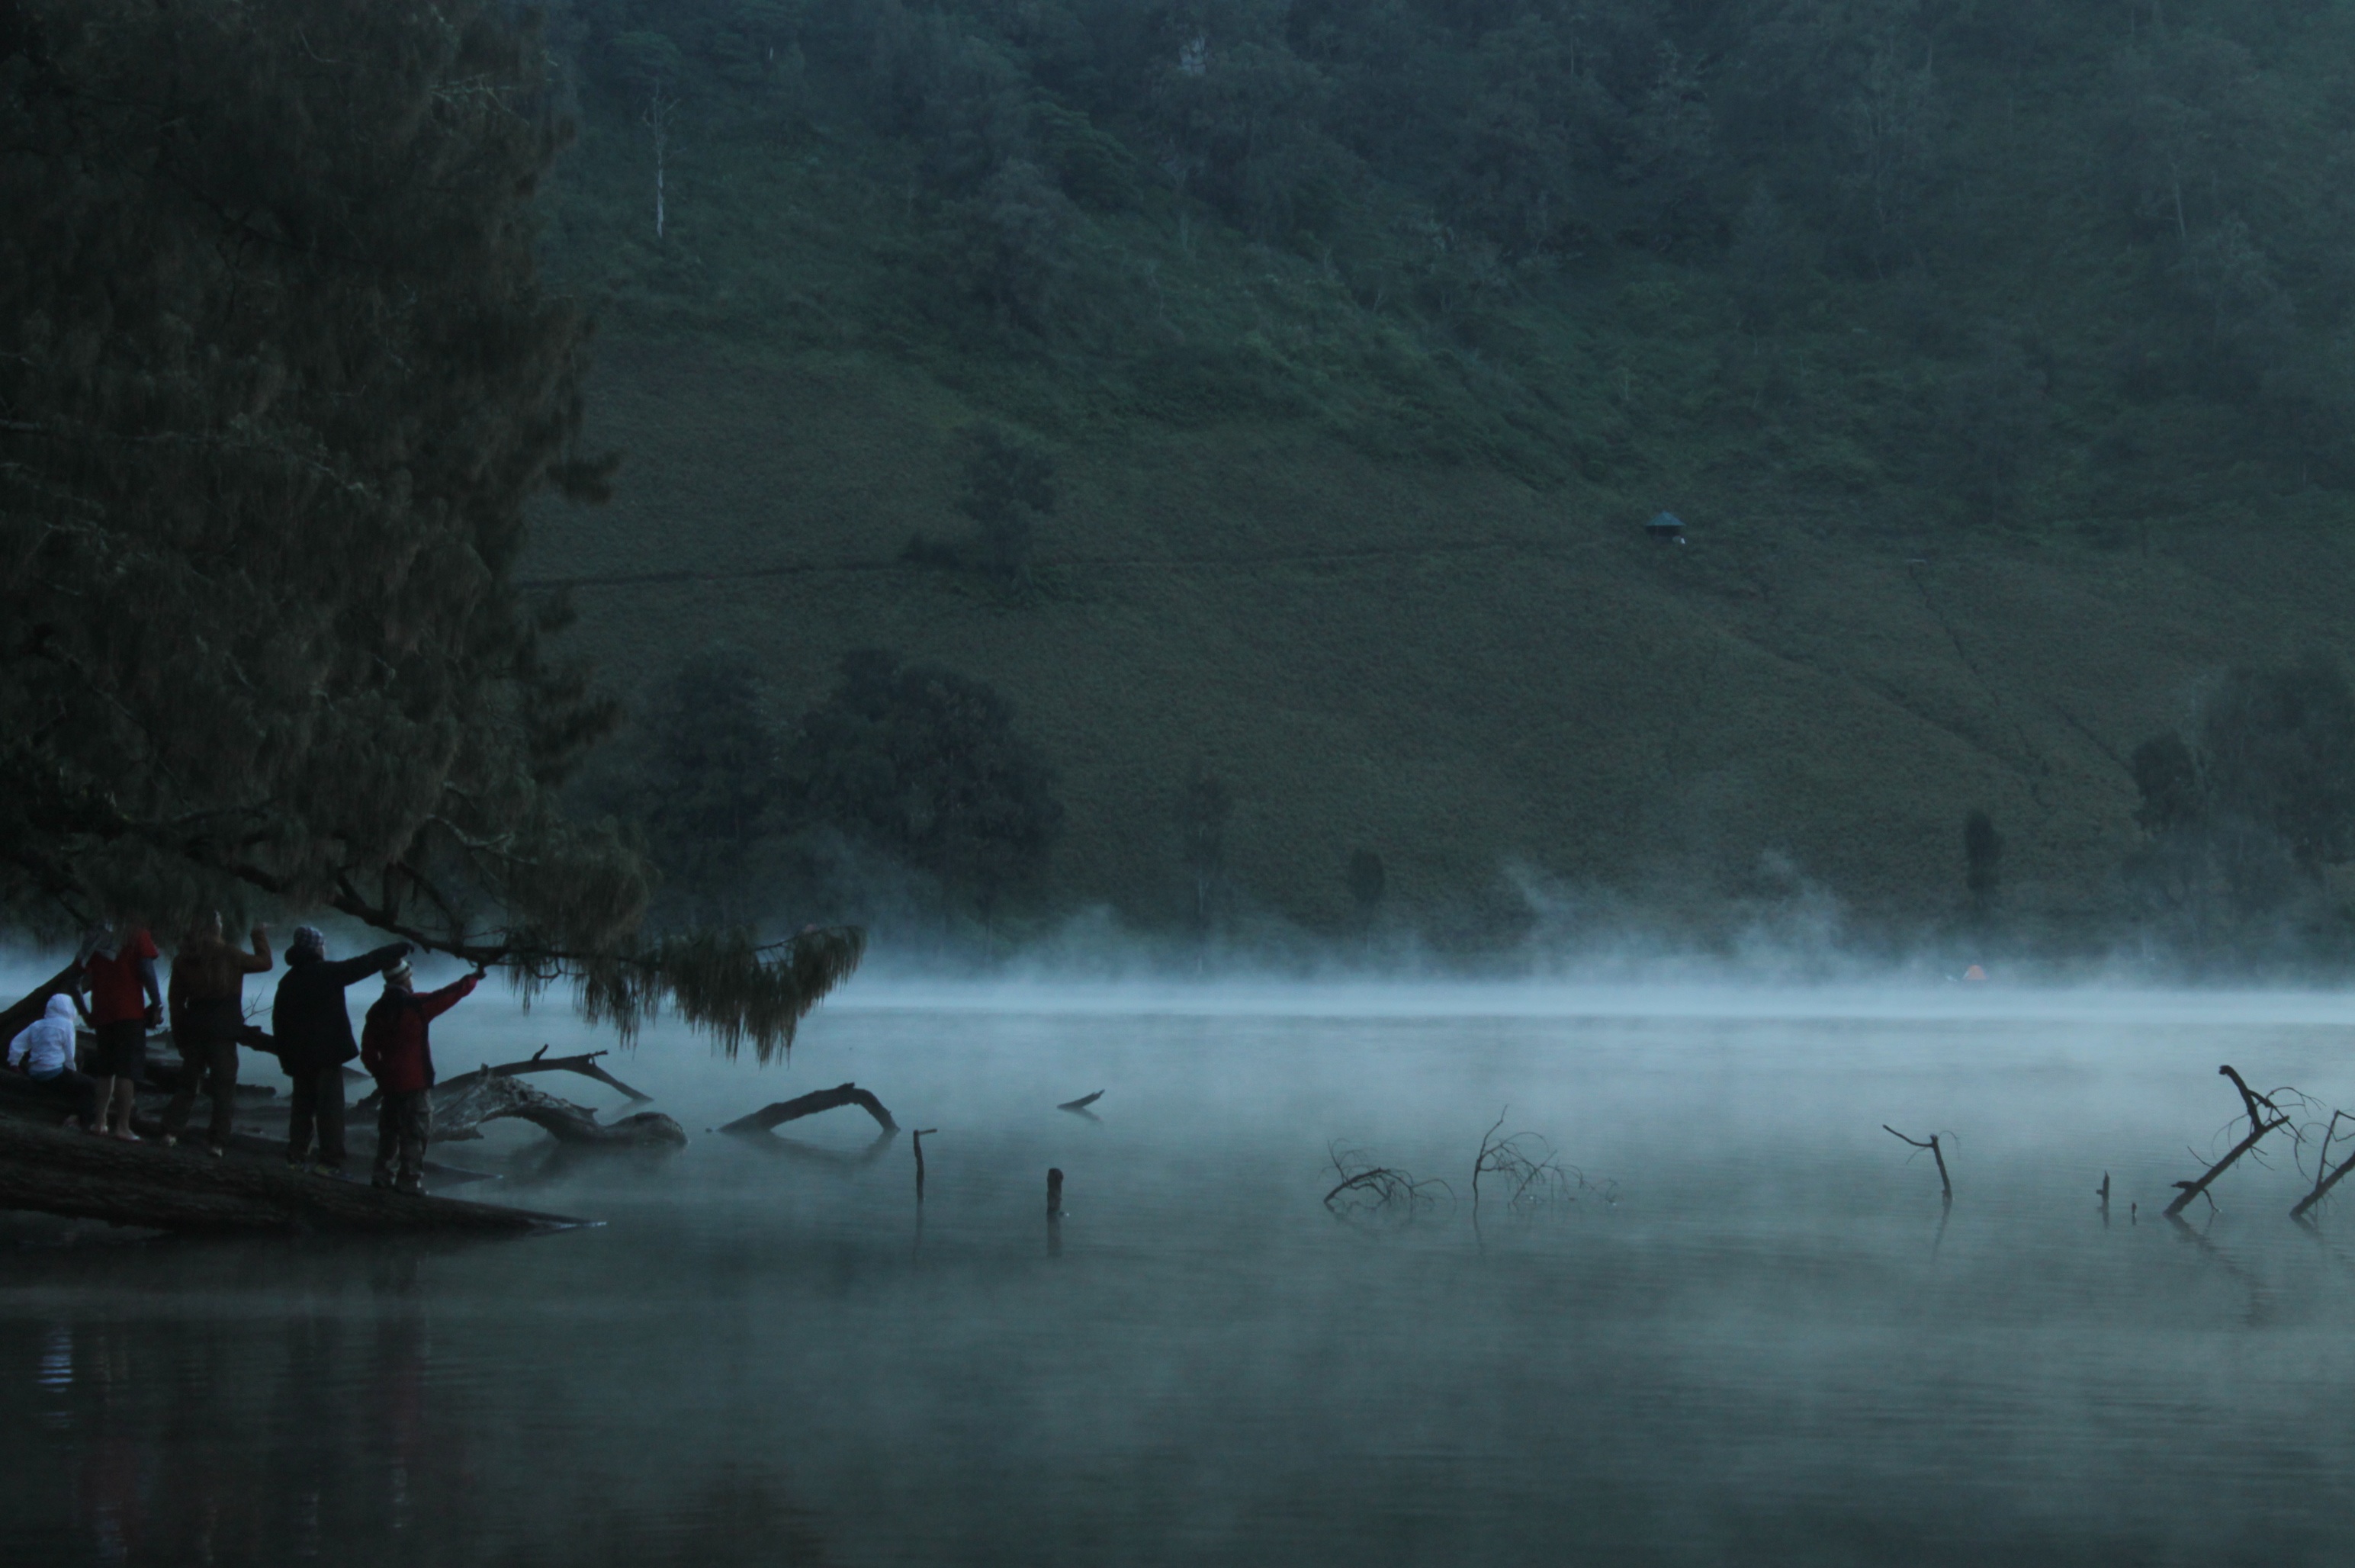
nature, snow, fog, mist, night, morning, lake, dawn, atmosphere, dusk, evening, reflection, weather, darkness, moonlight, wetland, screenshot, atmospheric phenomenon